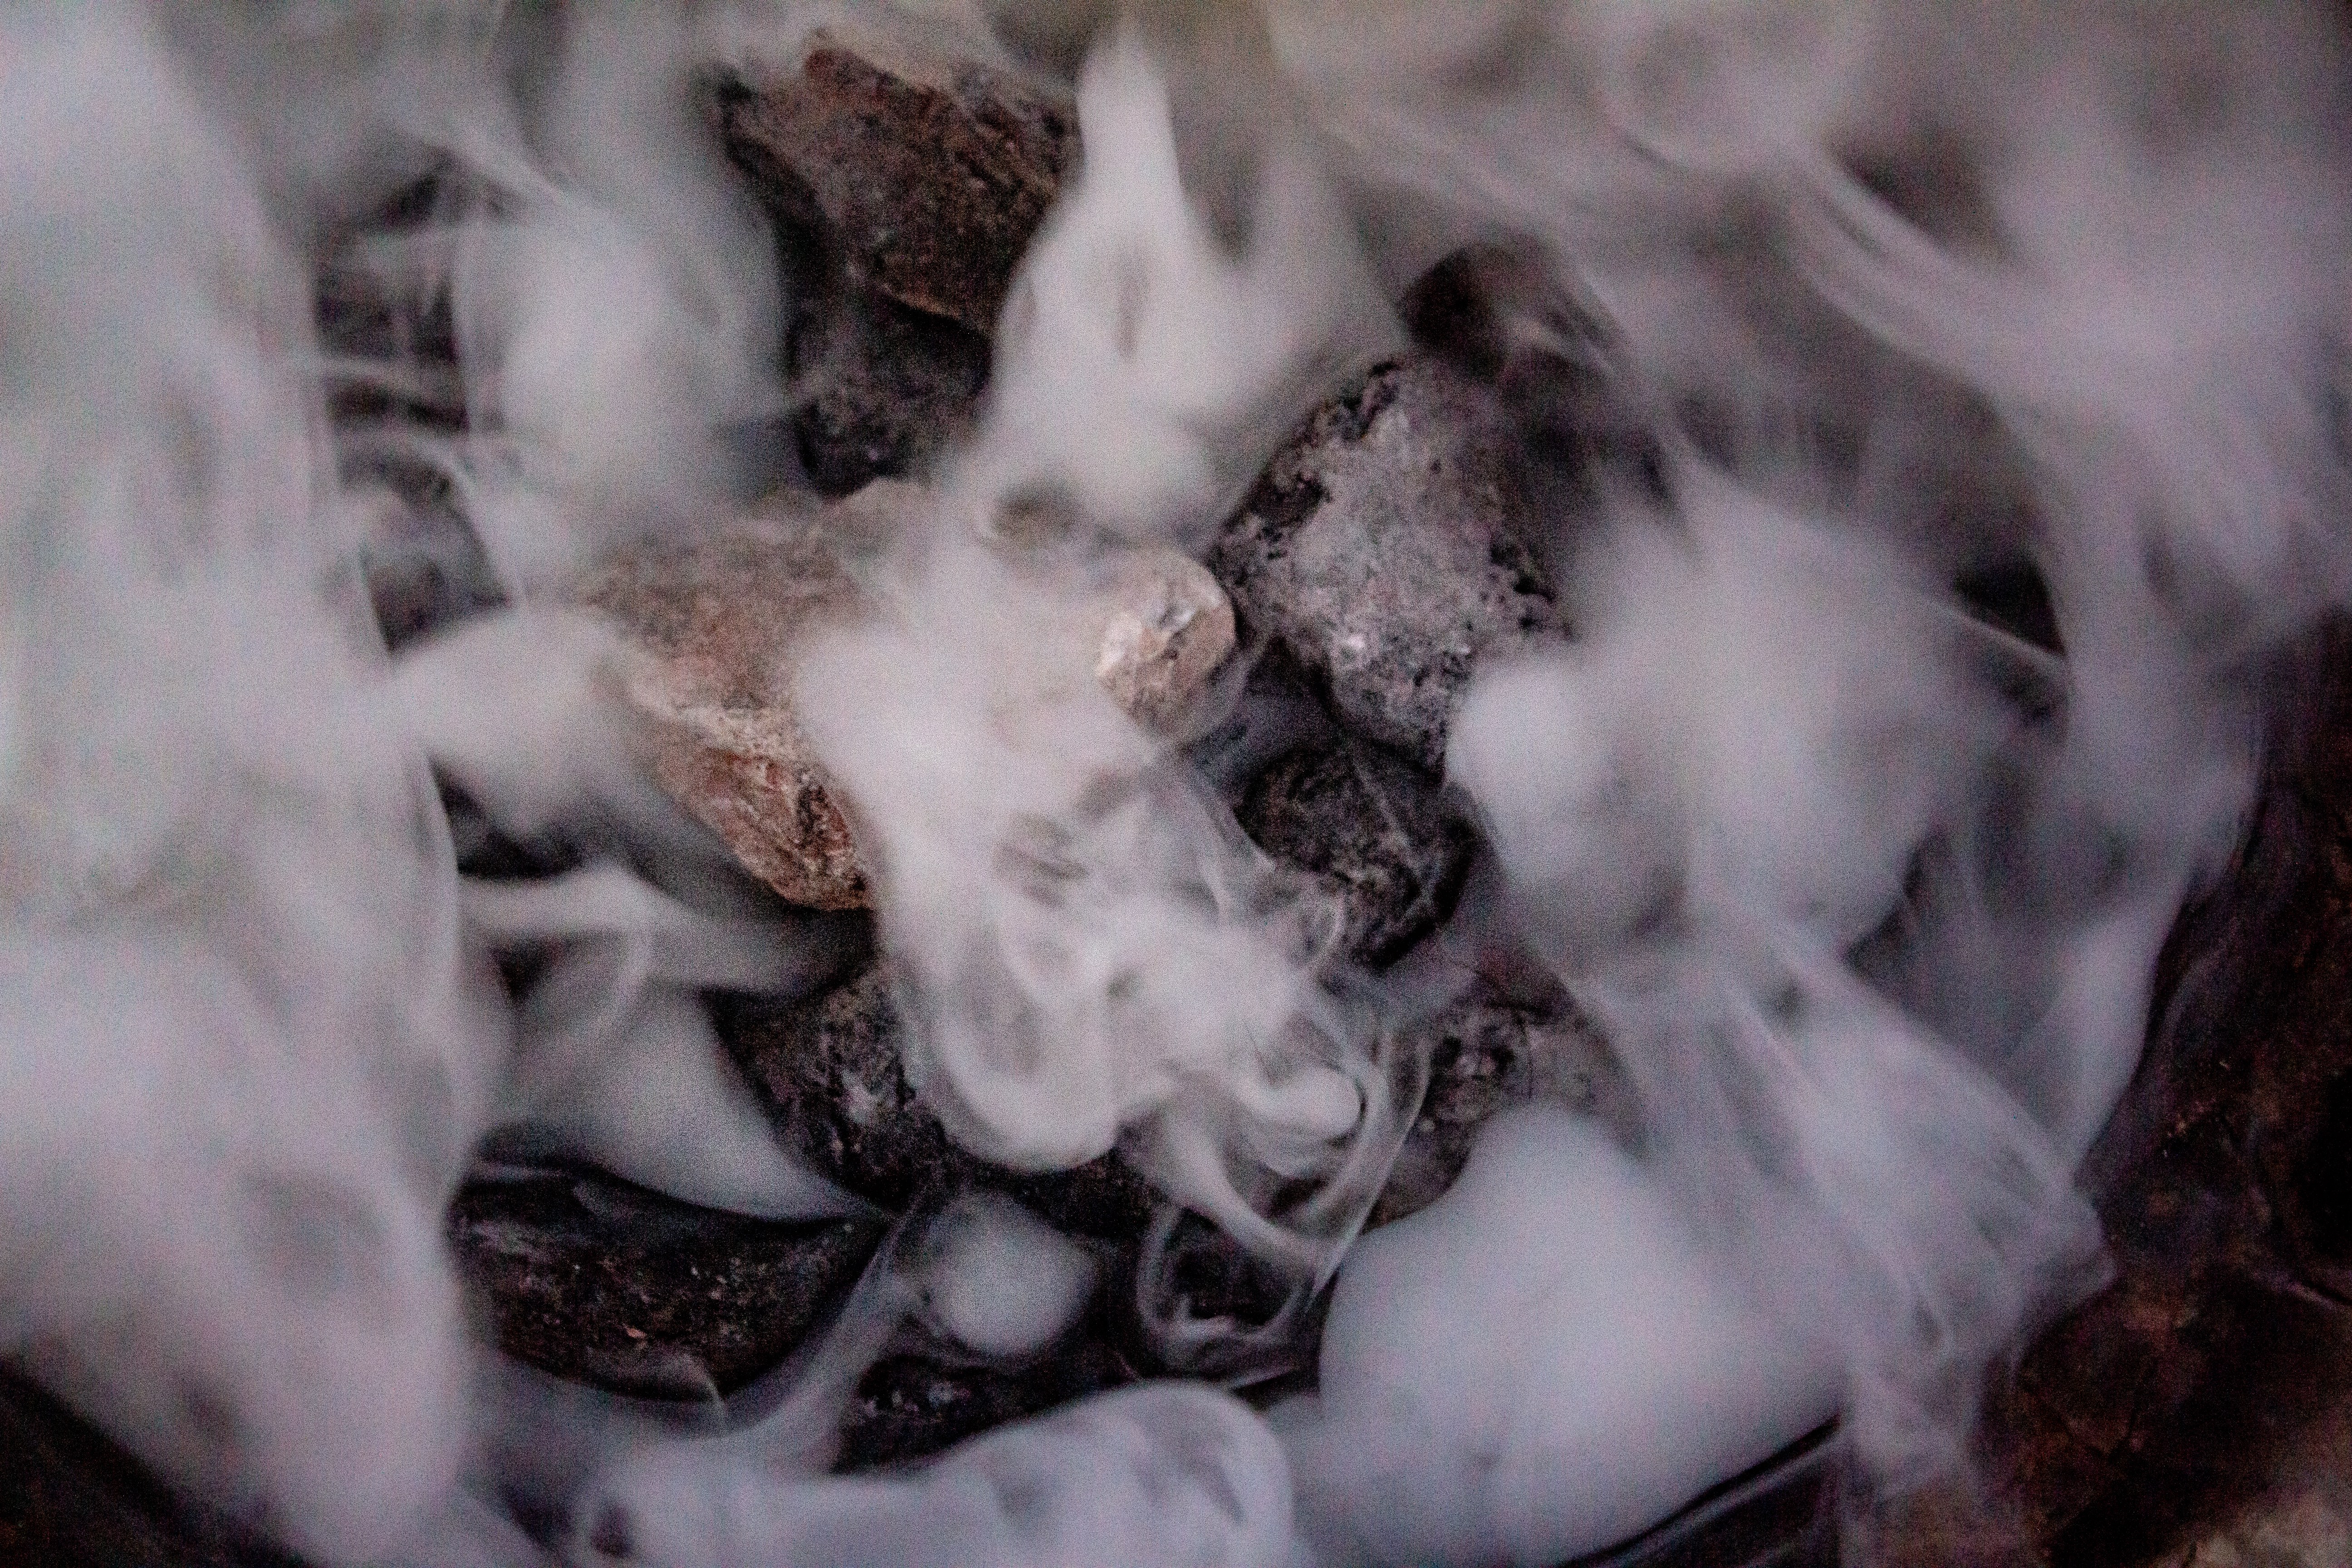
smoke, art, abstract, smokey, fire, smokeart, ash